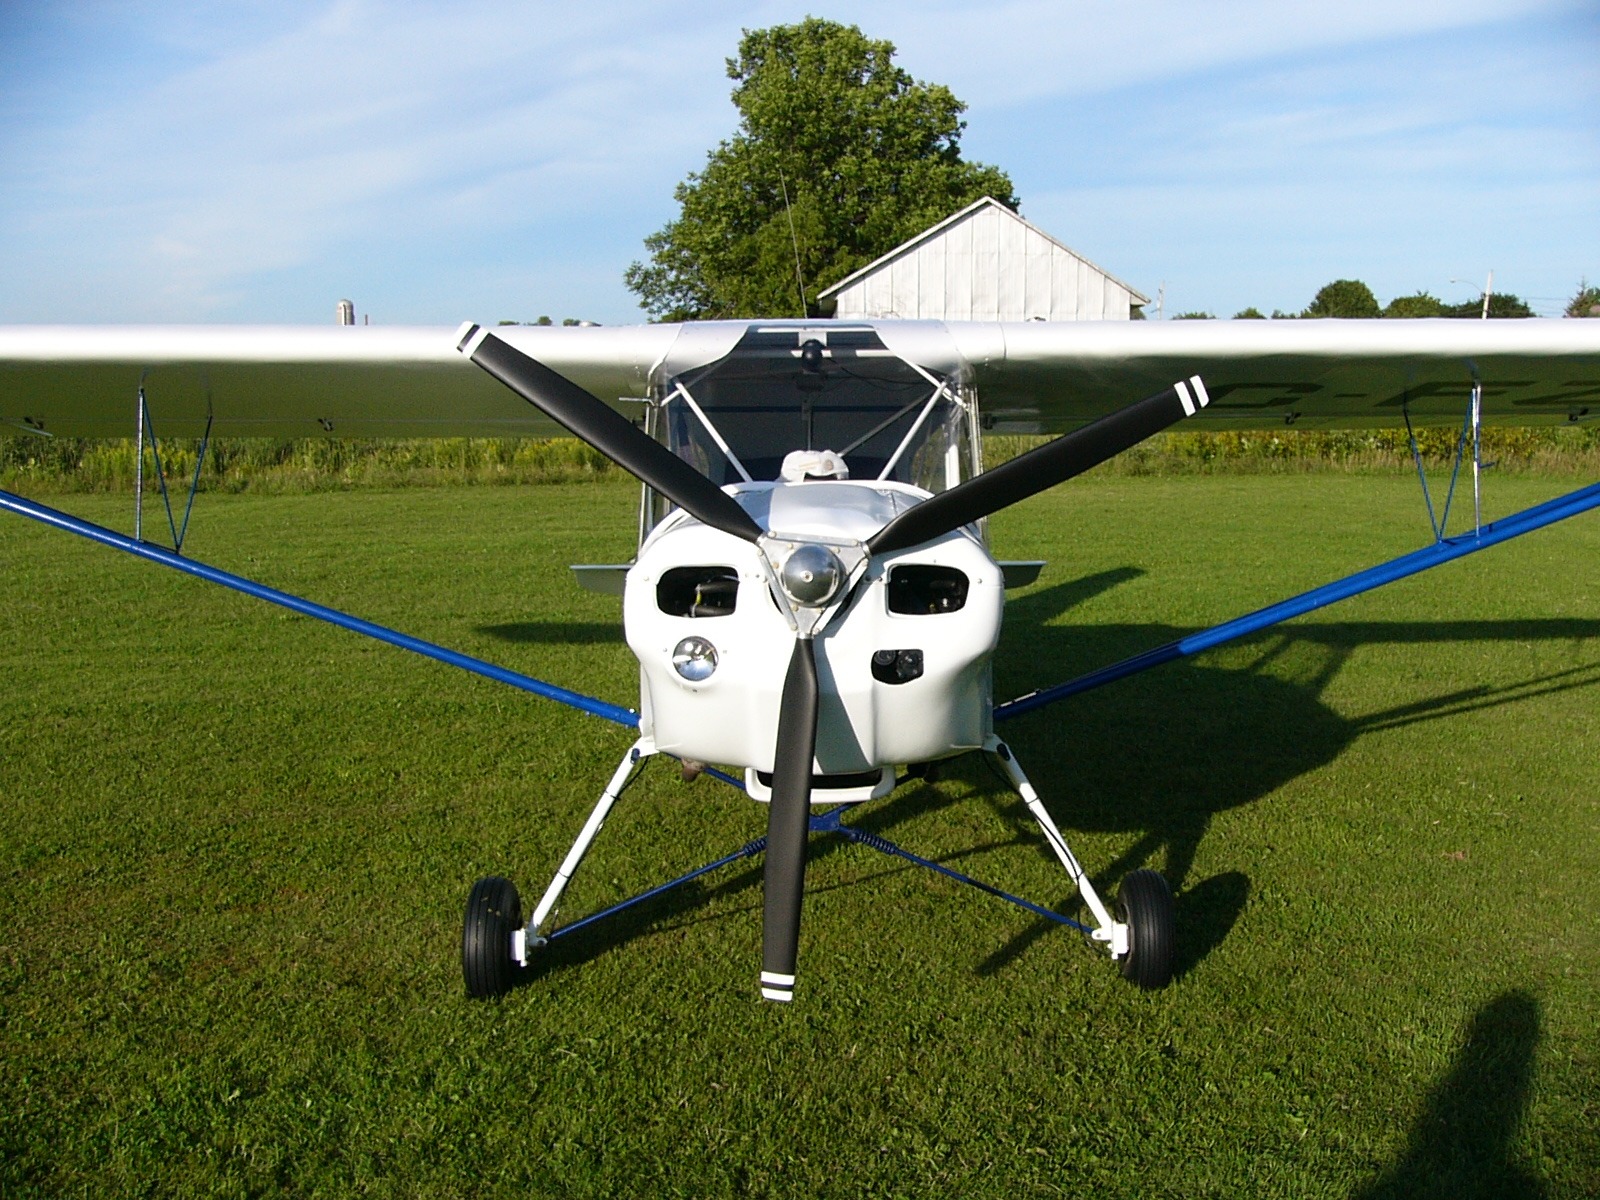
grass, wing, sky, field, airplane, plane, aircraft, vehicle, aviation, flight, close up, glider, outside, clouds, private, propeller, prop, light aircraft, model aircraft, atmosphere of earth, aircraft engine, helicopter rotor, ultralight aviation, norman aviation, j6